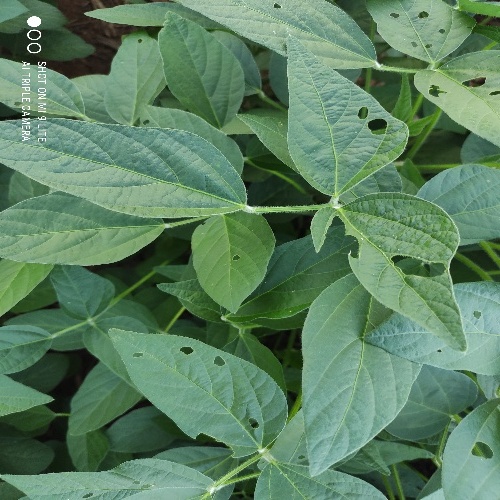
Label: Caterpillar